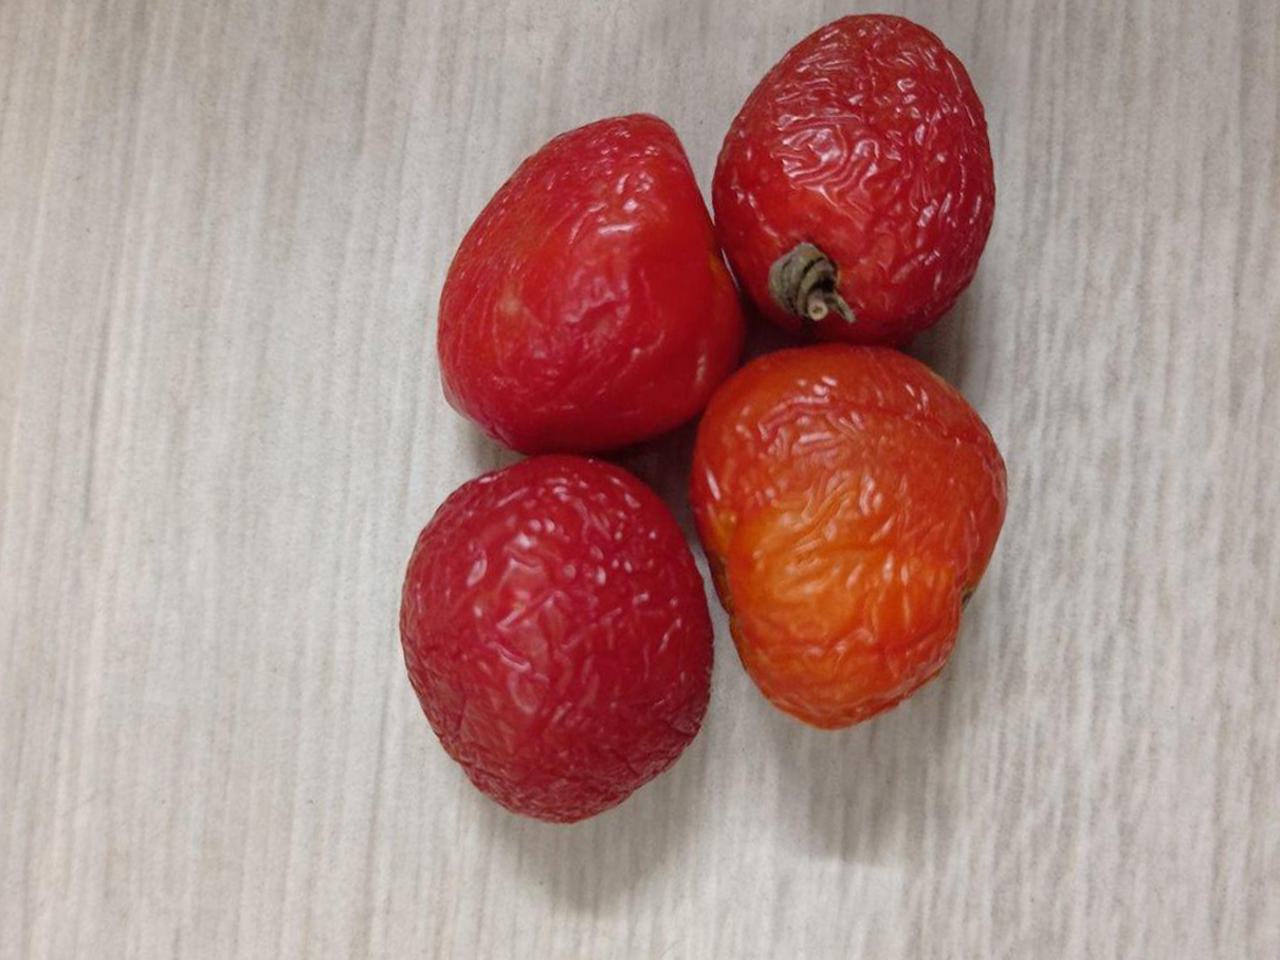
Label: Rotten